Egleston station

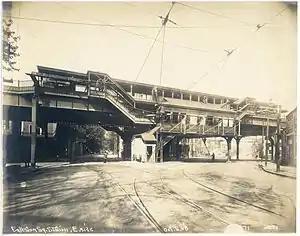
Egleston station in October 1908, a year before opening

Egleston was a rapid transit station in Boston, Massachusetts. It served the Washington Street Elevated, part of the MBTA's Orange Line. It was located over Egleston Square at the intersection of Washington Street and Columbus Avenue in the Roxbury neighborhood. The station opened in November 1909, and closed in April 1987 when the Orange Line was rerouted to the west along the Southwest Corridor.